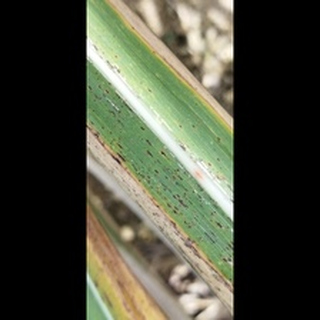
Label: sugarcane_rust